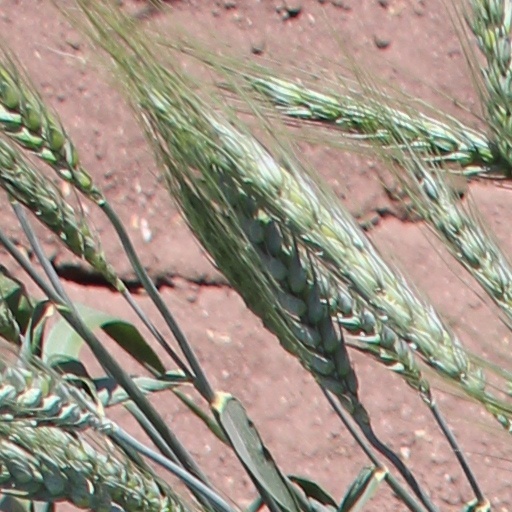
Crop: wheat